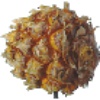
Label: pineapple_mini